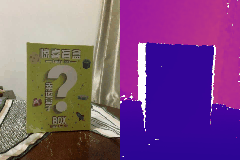
Label: box